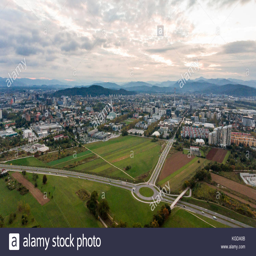
aerial view of a roundabout connecting different roads